Rugby union in Israel

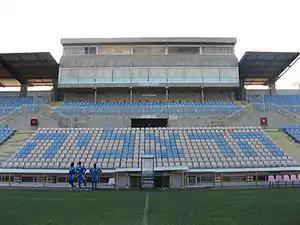
Herzliya Municipal Stadium which is used to host international rugby, particularly during the Maccabiah Games

Israel's first international match was away to Switzerland on 25 May 1981, and ended 9–9.